Samuel Francis (sprinter)

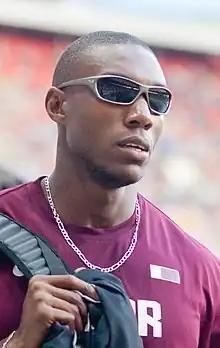
Francis at the 2013 World Championships

Samuel Adelebari Francis (born 27 March 1987 in Port Harcourt) is a sprinter who specializes in the 100 metres. He was born in Port Harcourt, the capital of Rivers State, Nigeria. He is a naturalized Qatari and has competed for Qatar from July 2007. His personal best of 9.99 seconds is the former Asian record for the 100 m.